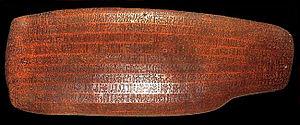
Rongorongo est le nom donné à un système de signes gravés sur bois qui pourraient constituer soit une écriture, soit un moyen mnémotechnique pour des récitations de mythes ou de généalogies. Découvertes sur l'île de Pâques en 1864 par le missionnaire Eugène Eyraud, ces inscriptions ont résisté à toutes les tentatives de déchiffrement. Seules trois certitudes émergent de leur étude :